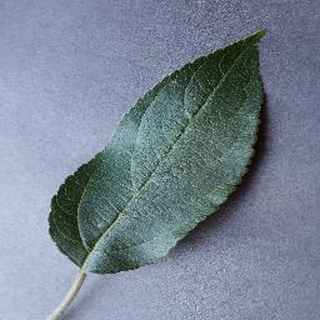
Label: healthy_apple